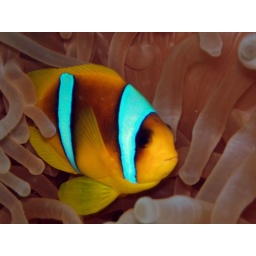
Clown fish in a pink anemone